Mack Air

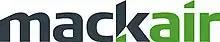

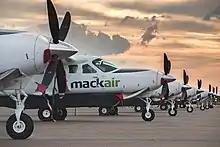
Mack Air Cessna Grand Caravan EX aircraft in Maun, Botswana

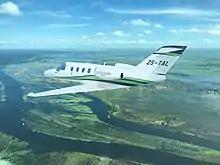
Mack Air Cessna Citation M2 over the Zambezi River in flood season

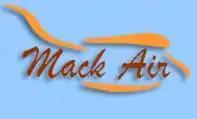
Former company logo

Mack Air is a charter airline based in Maun, Botswana. The company has been operating in northern Botswana since 1994.